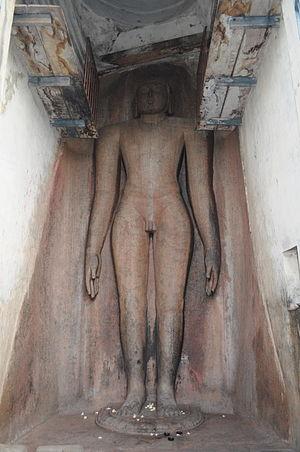
Cet article recense les statues les plus hautes actuellement érigées.